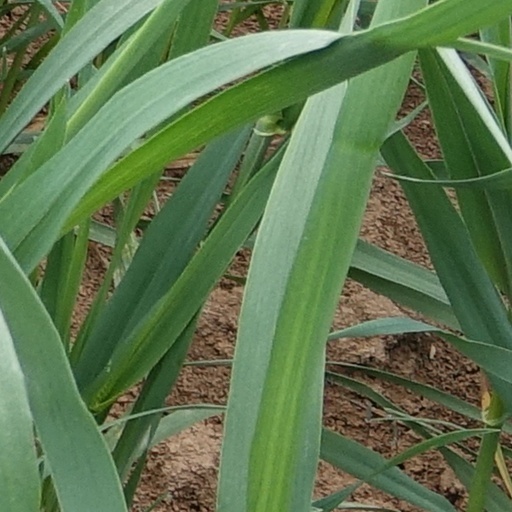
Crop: wheat